Operations against the Marri and Khetran tribes

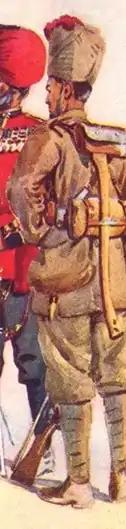
A 1911 depiction of a member of the 107th Pioneers

The Marri-Khetran rising led to other acts of rebellion against the British. The sardar and some of the chief men of the Mengal and Gurgnari (part of the Jhalawan) tribes were killed by their own men. The excuse was that both leaders had agreed to provide recruits to the British, but both men were unpopular within their tribes for their attempts to curb raiding activities. The Musakhel, a Pashtun tribe located north of Khetran territory, also rose in March 1918 but were subdued by units of the Marri Field Force in co-operation with militiamen from Zhob. The rest of Baluchistan was quiet during this time and the major leaders, such as the Khan of Kalat, pledged their continuing loyalty to the British. Indeed, British targets for recruitment from the region were actually exceeded. Many units of the Marri Field Force, including the South Lancashire Regiment, Kent Cyclist Battalion, the Peshawar Mountain Battery, the Bengal Sappers & Miners, the Bombay Sappers & Miners and the 2nd King Edward's Own Gurkha Rifles (The Sirmoor Rifles) were also deployed in the 1919 Third Anglo-Afghan War.